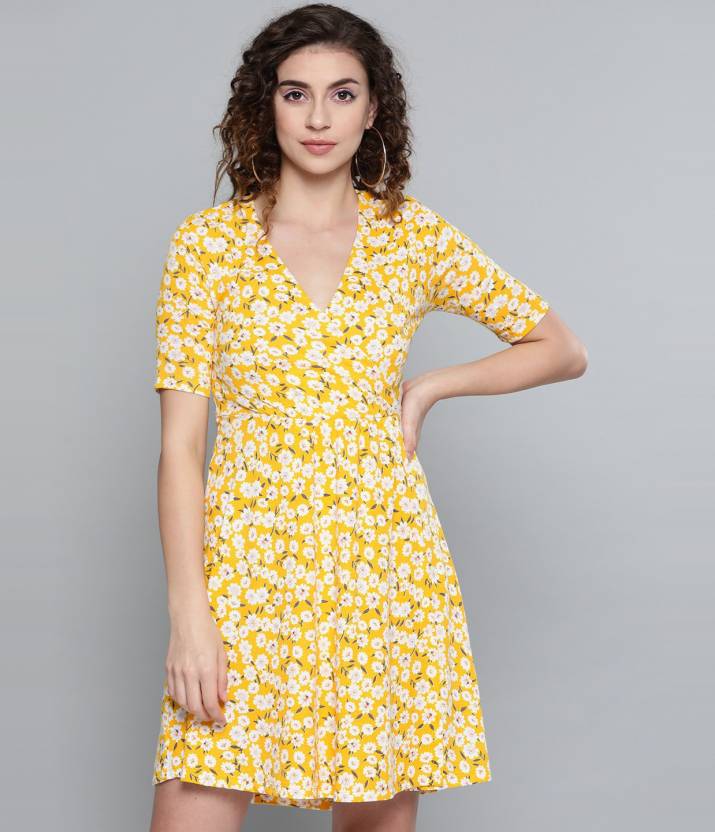
Product: Women Wrap White, Brown, Yellow Dress
Price: ₹628
Colors: White, Brown, and Yellow
Pattern: Printed
Description: Yellow Ditsy Floral Wrap Skater Dress, in Poly Viscose Jersey fabric, Unlined, Above Knee, Fit And Flare, No Closure, Straight Hemline and features Wrap Detail At Front